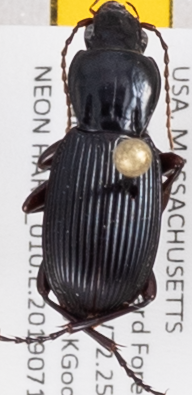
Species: Pterostichus tristis
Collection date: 2019-07-16
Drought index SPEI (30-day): -0.008
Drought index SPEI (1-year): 2.09
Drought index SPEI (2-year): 2.09